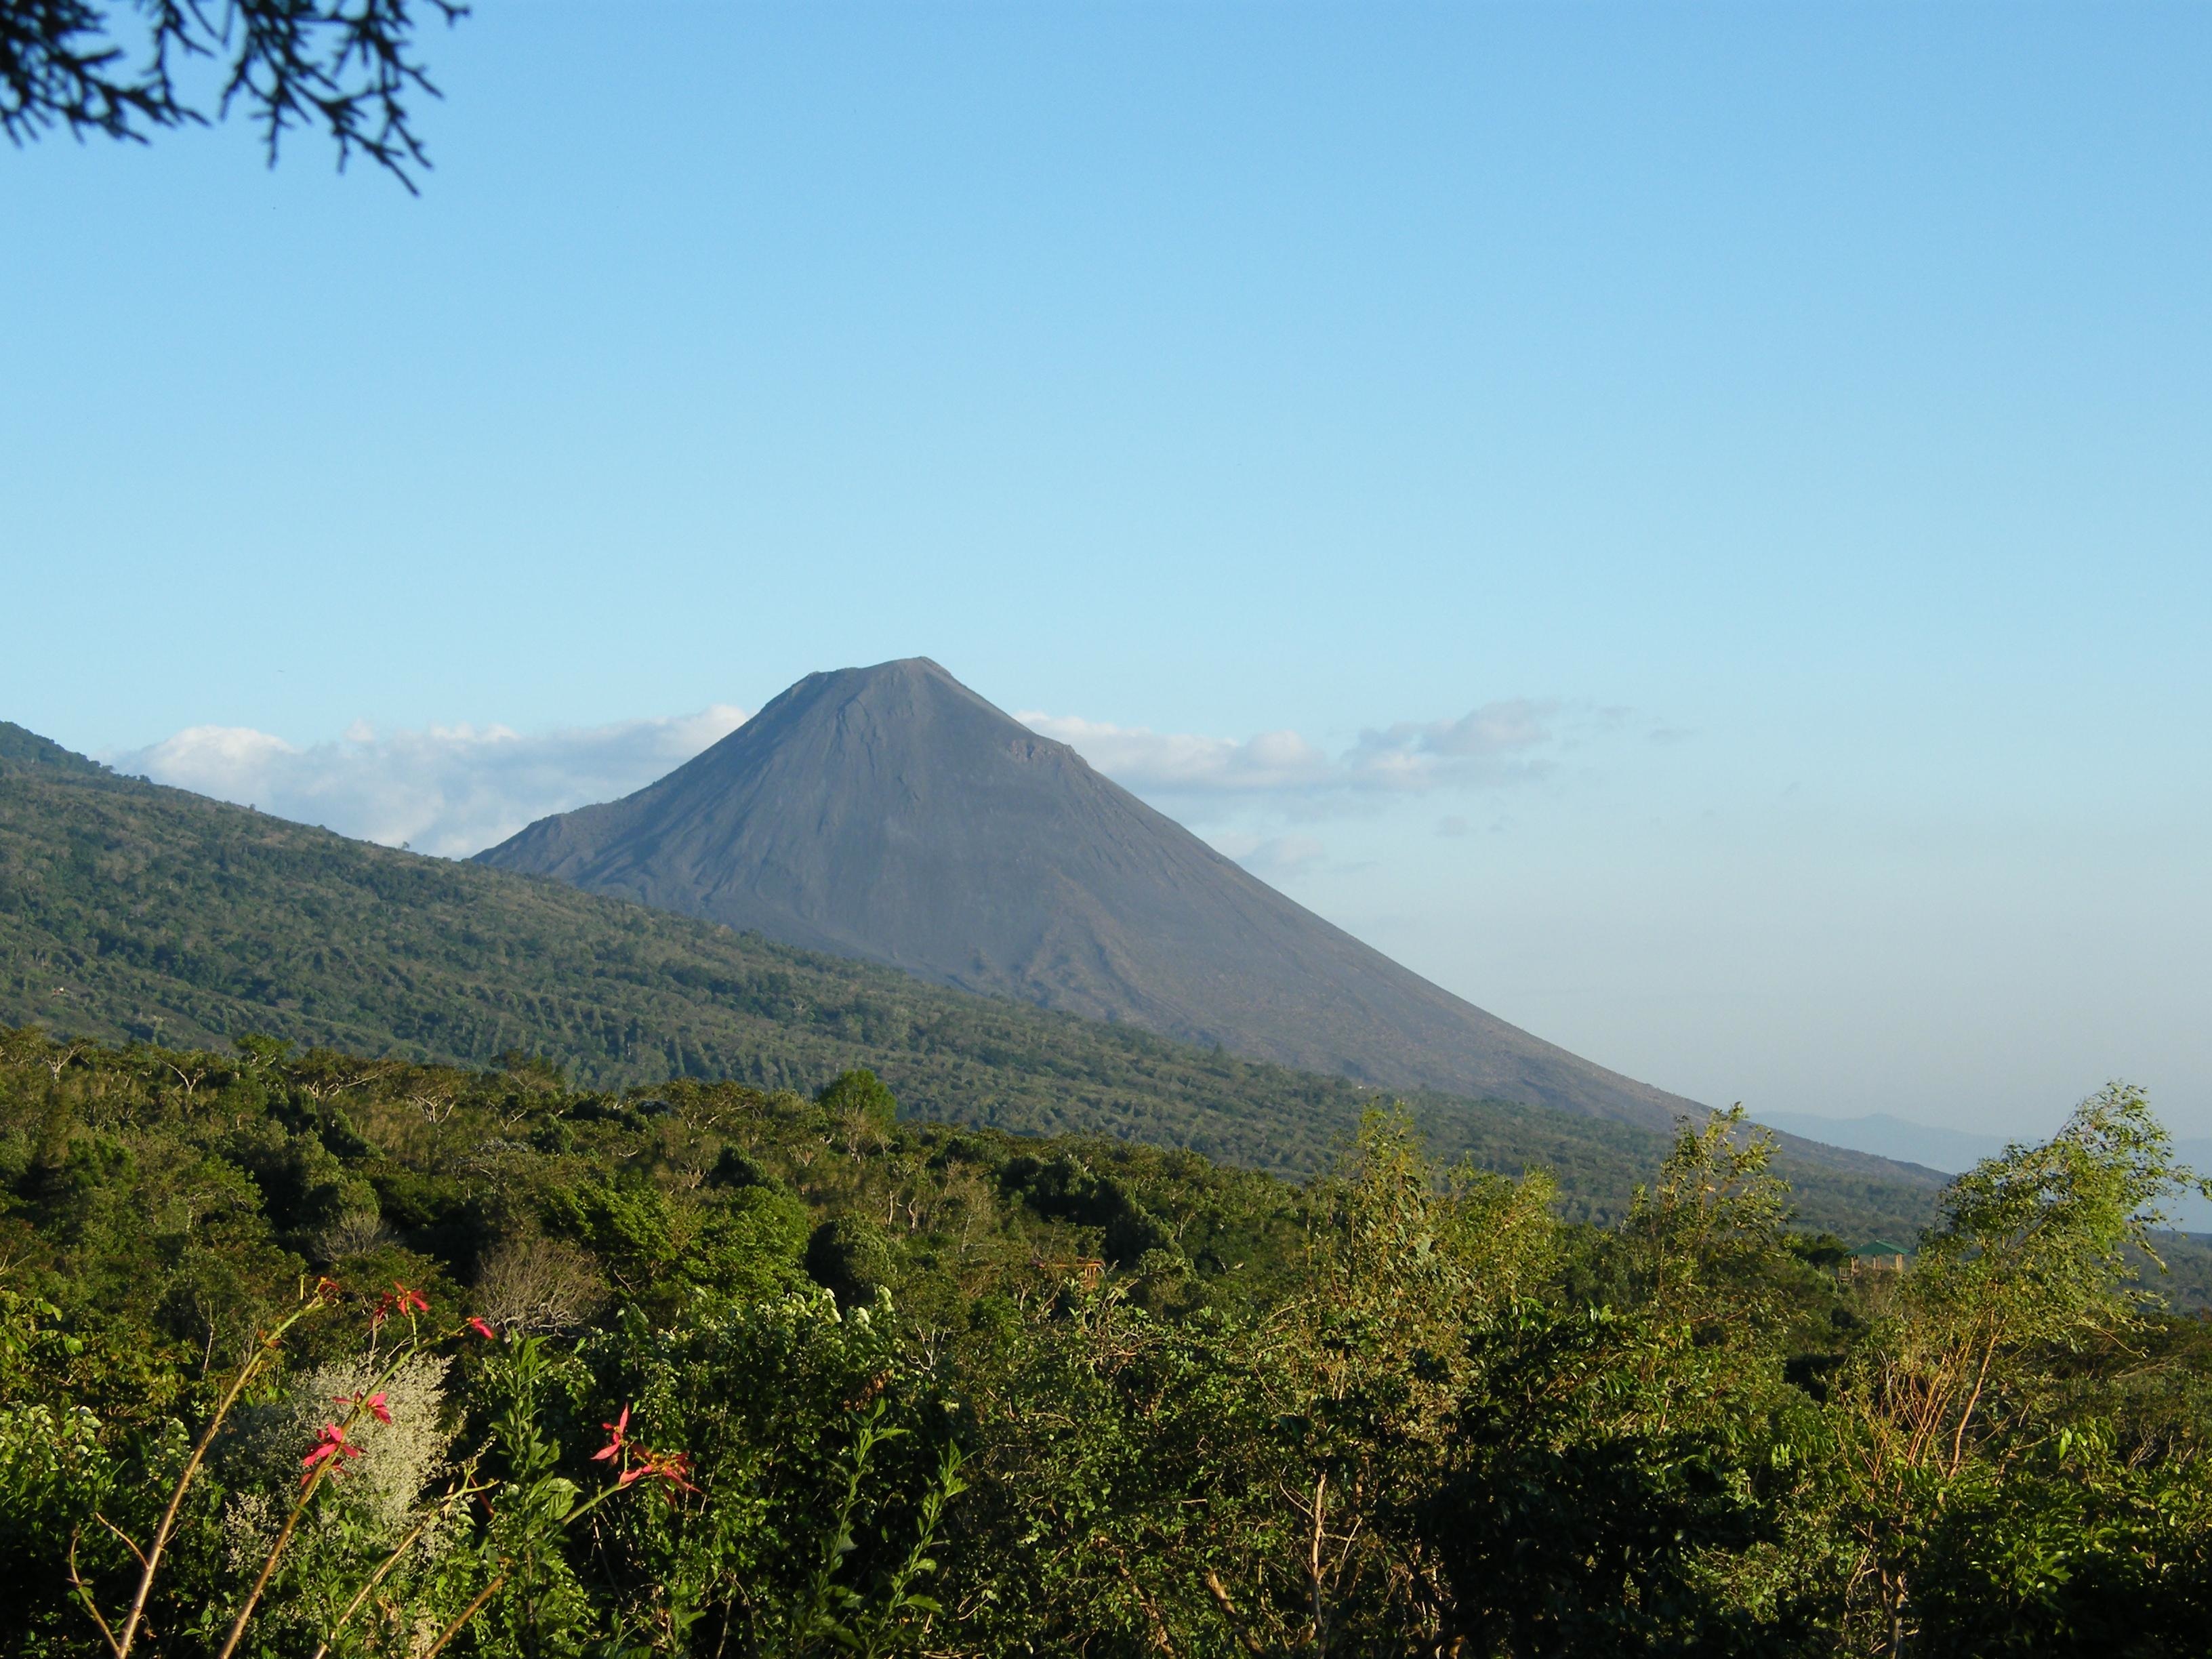
nature, wilderness, mountain, hill, mountain range, ridge, plain, plateau, fell, ecosystem, landform, natural environment, geographical feature, mountainous landforms, volcanic landform